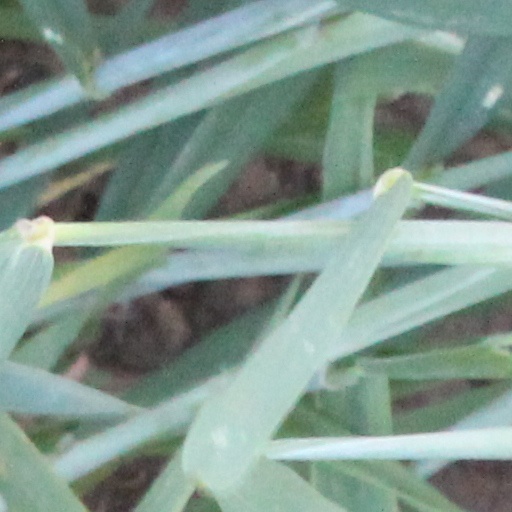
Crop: wheat